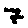
Label: 7